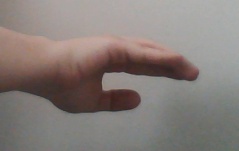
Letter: jeem